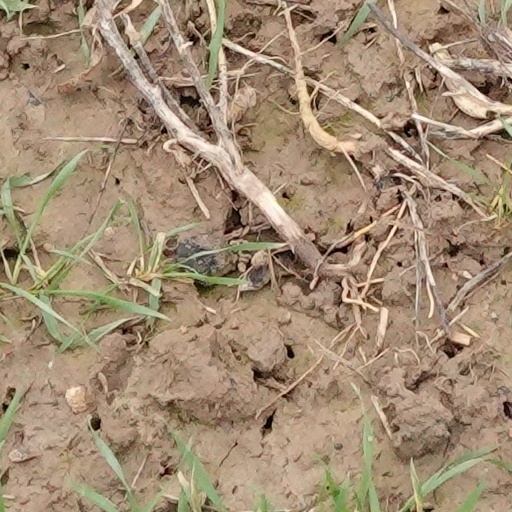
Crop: wheat